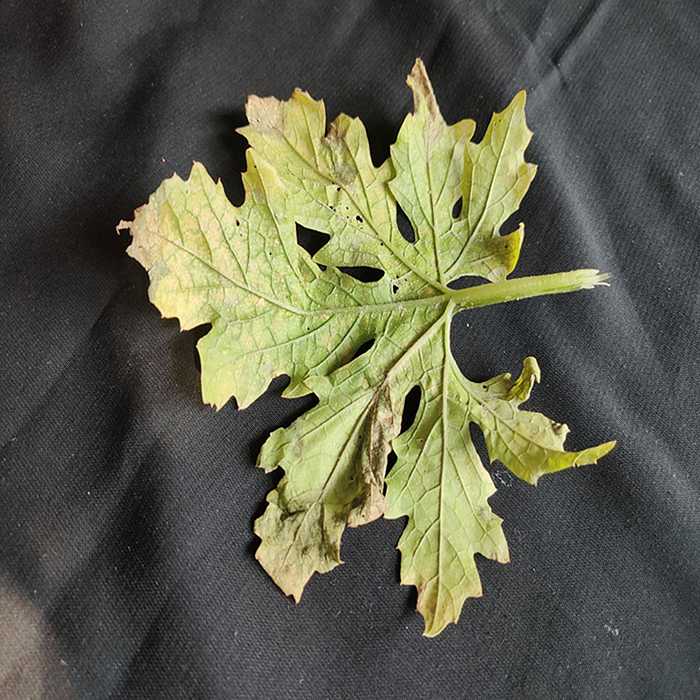
Plant: Bitter Gourd
Label: Mosaic virus